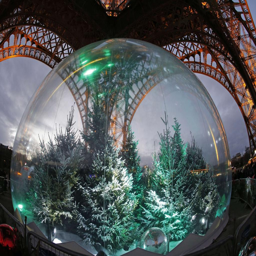
pine trees are displayed in a giant snow globe under tower .